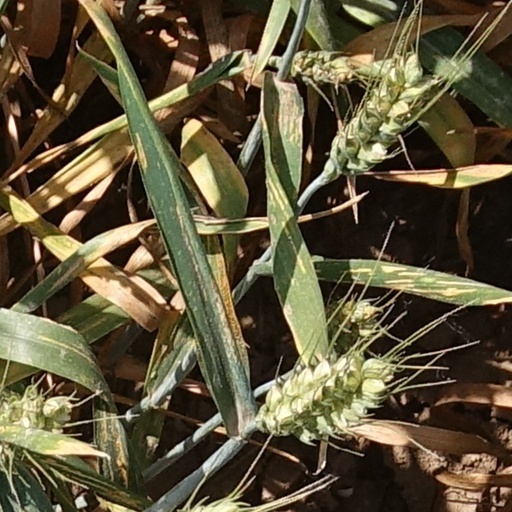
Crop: wheat